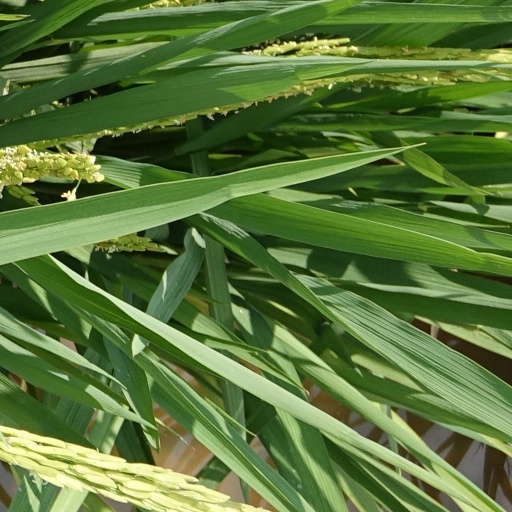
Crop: rice